Bab Doukkala Mosque

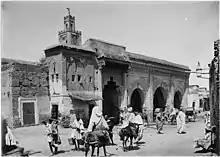

It was commissioned by Lalla Mas'uda bint Ahmad, a wife of Muhammad al-Sheikh (the founder of the Saadian Dynasty) and mother of Sultan Ahmad al-Mansur, during the Saadian Dynasty. Construction of the mosque began in 1557-58 CE (965 AH) and probably finished around 1570-71 CE (979 AH), which would have been under the reign of Moulay Abdallah al-Ghalib. Lalla Ma'suda's status as a powerful and "free" or independent woman may have given the mosque its alternate name of "Jami' al-Hurra" ("Mosque of Freedom").